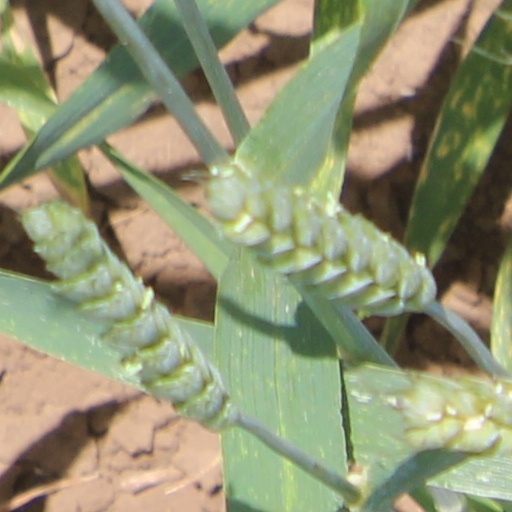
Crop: wheat